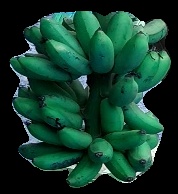
Variety: rasbale
Grade: grade3